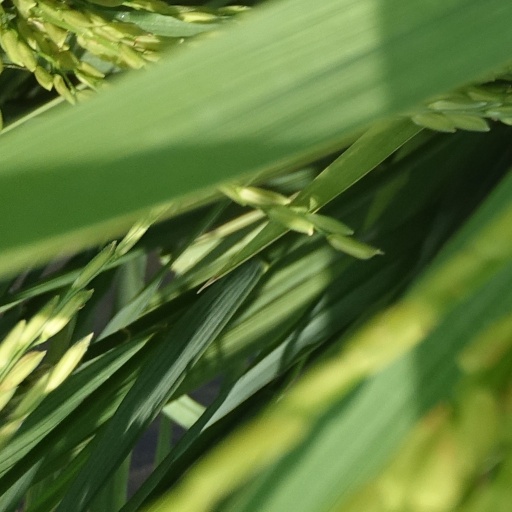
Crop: rice